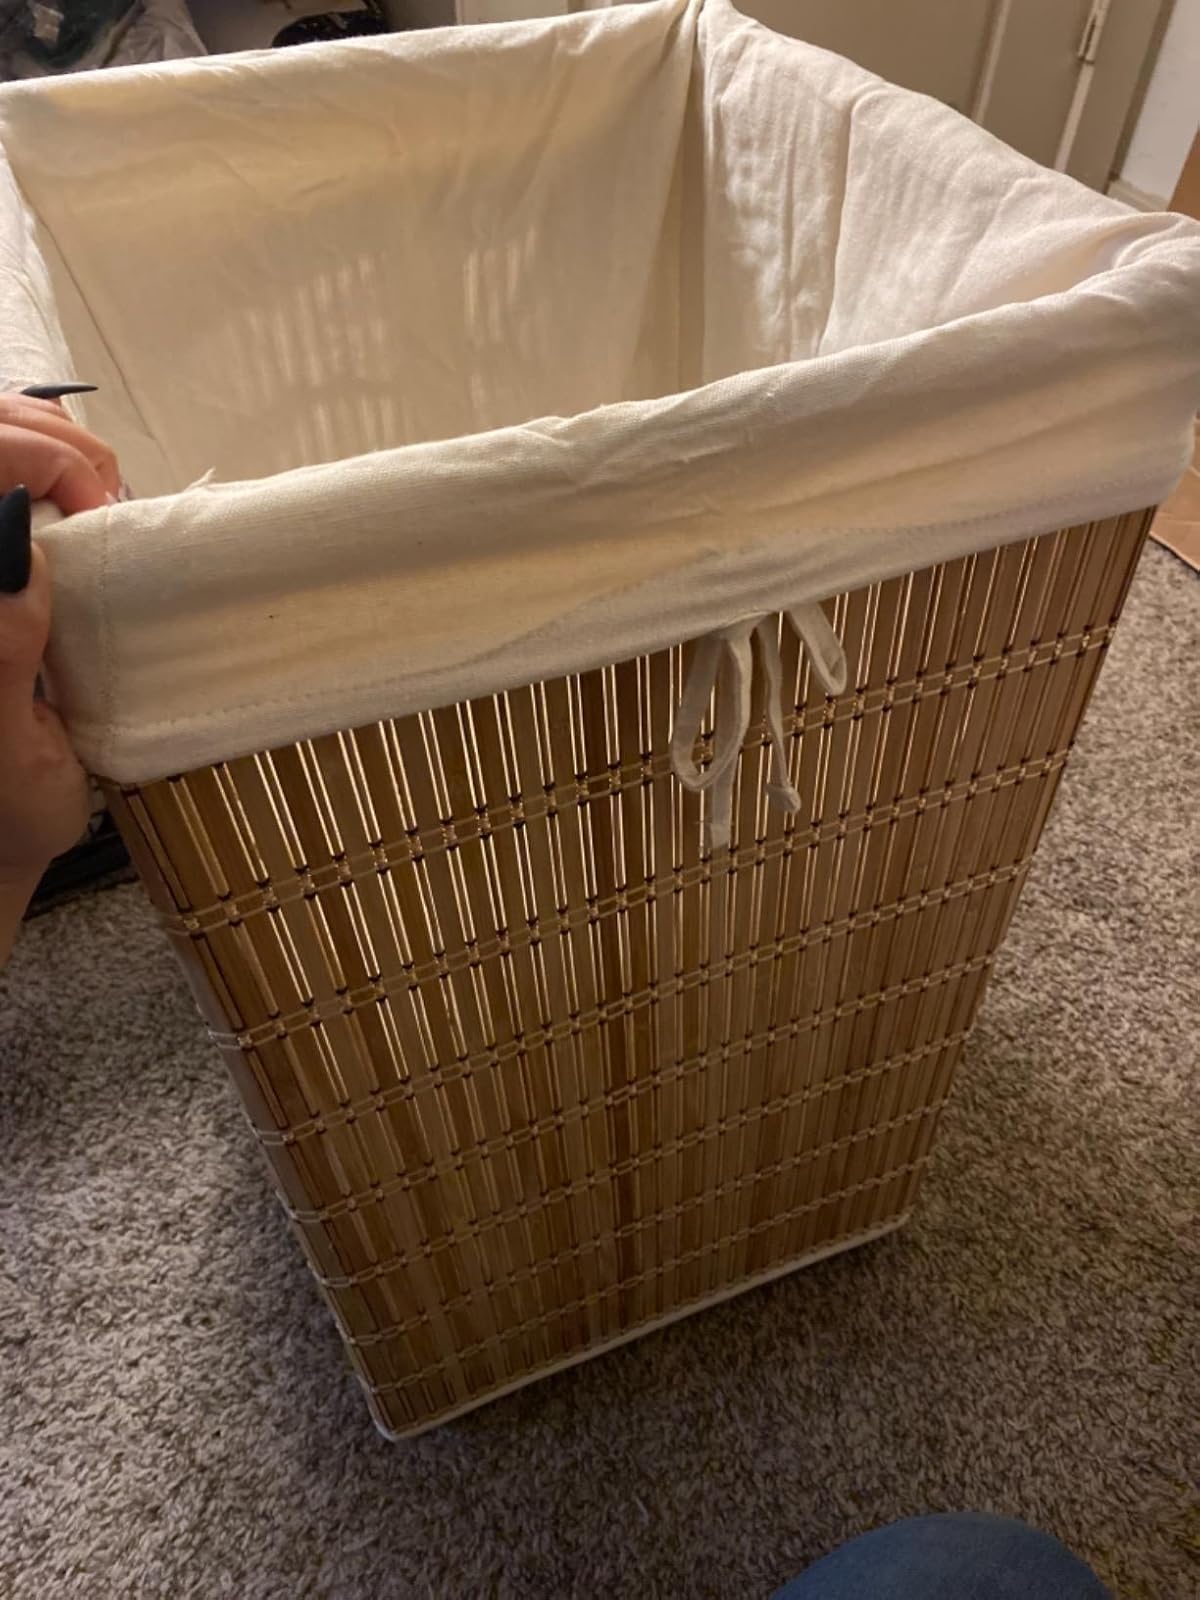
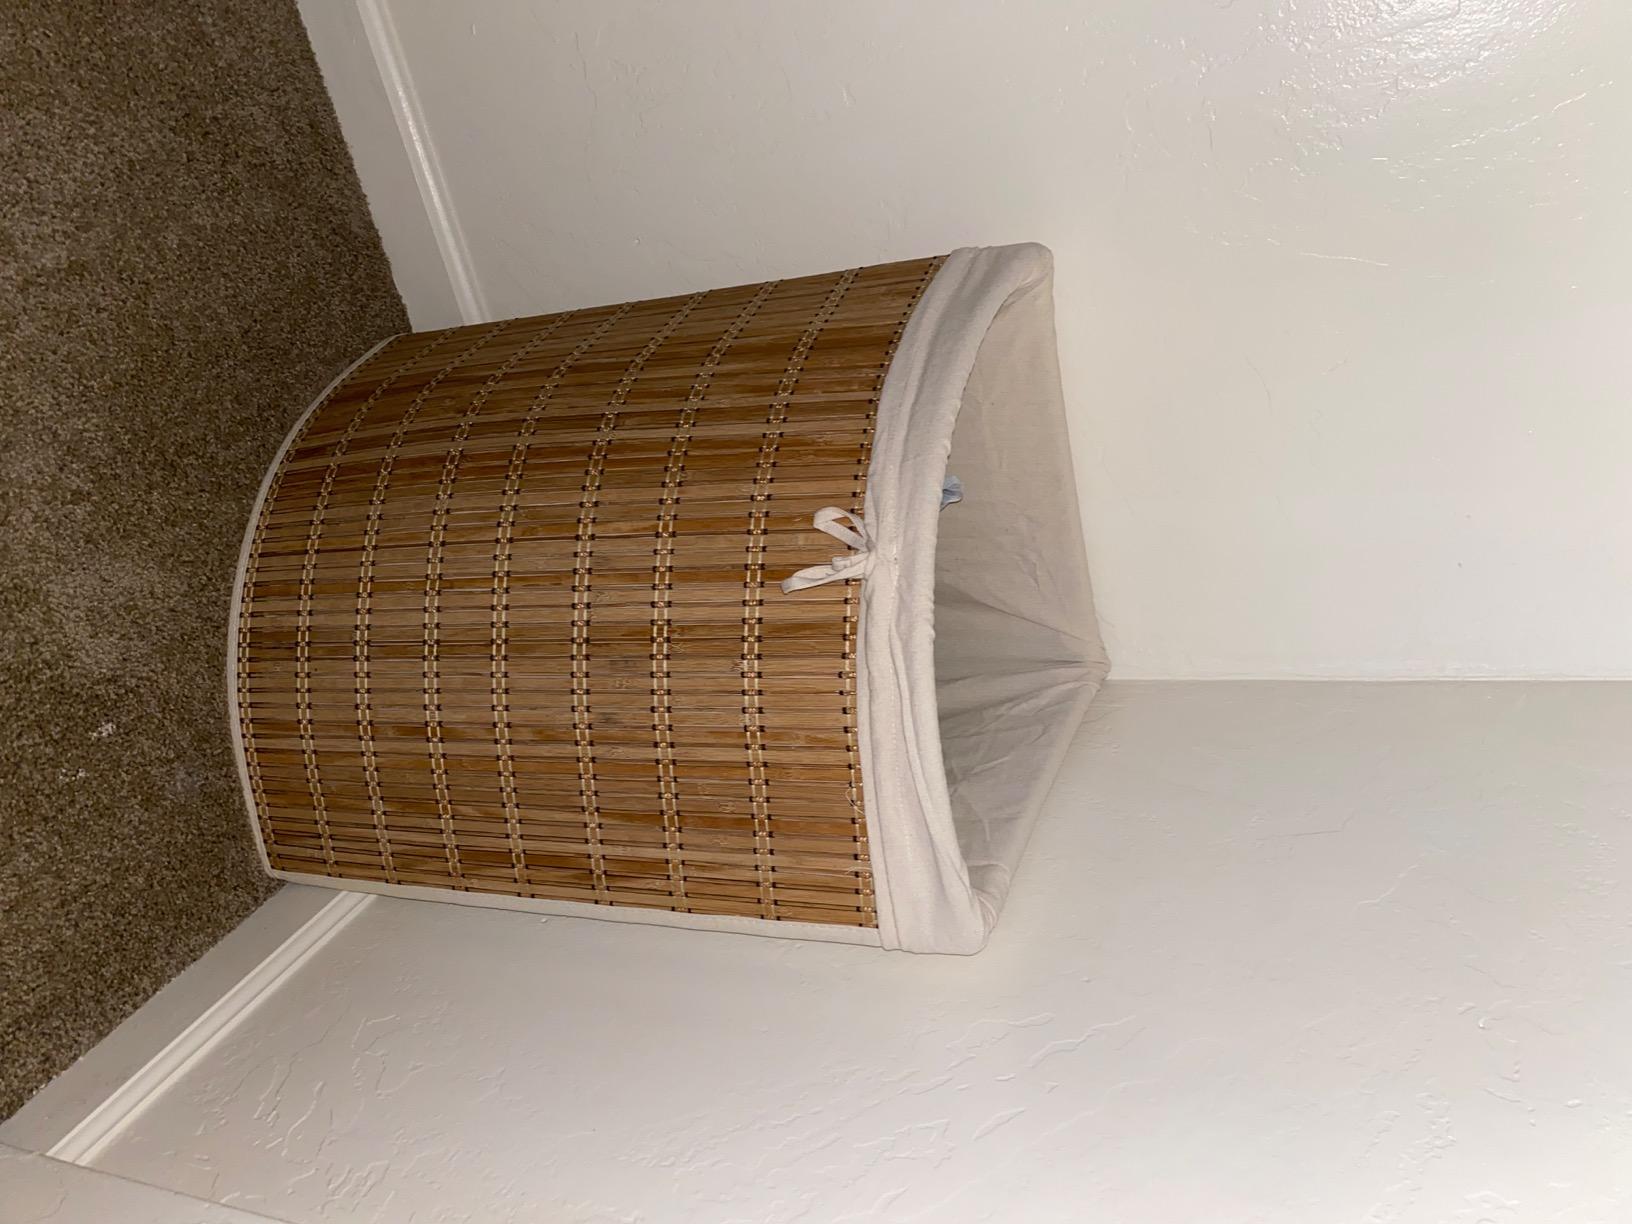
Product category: items_hamper
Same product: no